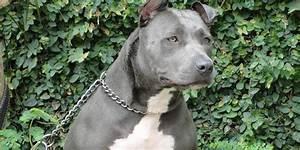
dog